Stanley Haviland

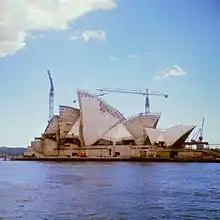
The Sydney Opera House under construction in 1966. Haviland led the committees directing the design, location and development of the Opera House project from 1954 to 1969.

In late 1954, Premier Joseph Cahill appointed Haviland to serve as chairman of the Sydney Opera House Executive Committee, with the responsibility to investigate suggestions for its location and design. The committee eventually considered 14 proposed sites for an Opera House, including Fort Macquarie (Bennelong Point), the issue of public subscription to fund the Opera House, and the design competition, which was won by Jørn Utzon. On 14 March 1961 Haviland's committee that had overseen the launch of the opera house project was transformed into the Sydney Opera House Trust by the "Sydney Opera Trust Act, 1961", with Haviland appointed as the chairman.